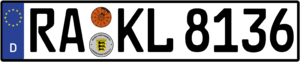
La plaque d'immatriculation allemande est un dispositif permettant l'identification des véhicules du parc automobile allemand.